Hot dog

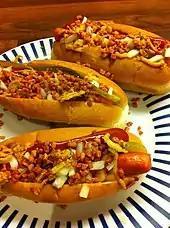
Hot dogs with ketchup, mustard, raw onion, fried onion, artificial bacon bits, and sliced pickle

Pork and beef are the traditional meats used in hot dogs. Less expensive hot dogs are often made from chicken or turkey, using low-cost mechanically separated poultry. Changes in meat technology and dietary preferences have led manufacturers to lower the salt content and use turkey, chicken, and vegetarian meat substitutes.